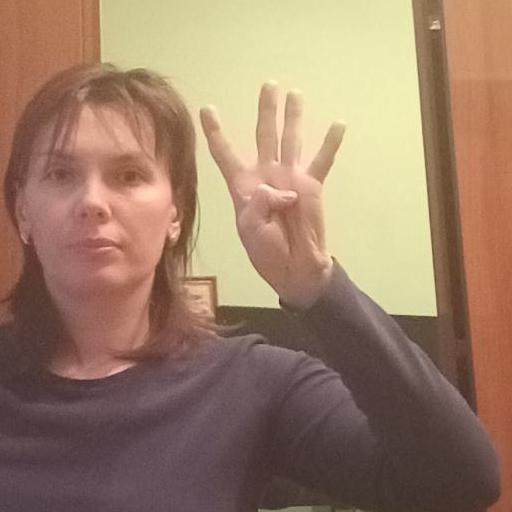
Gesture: four